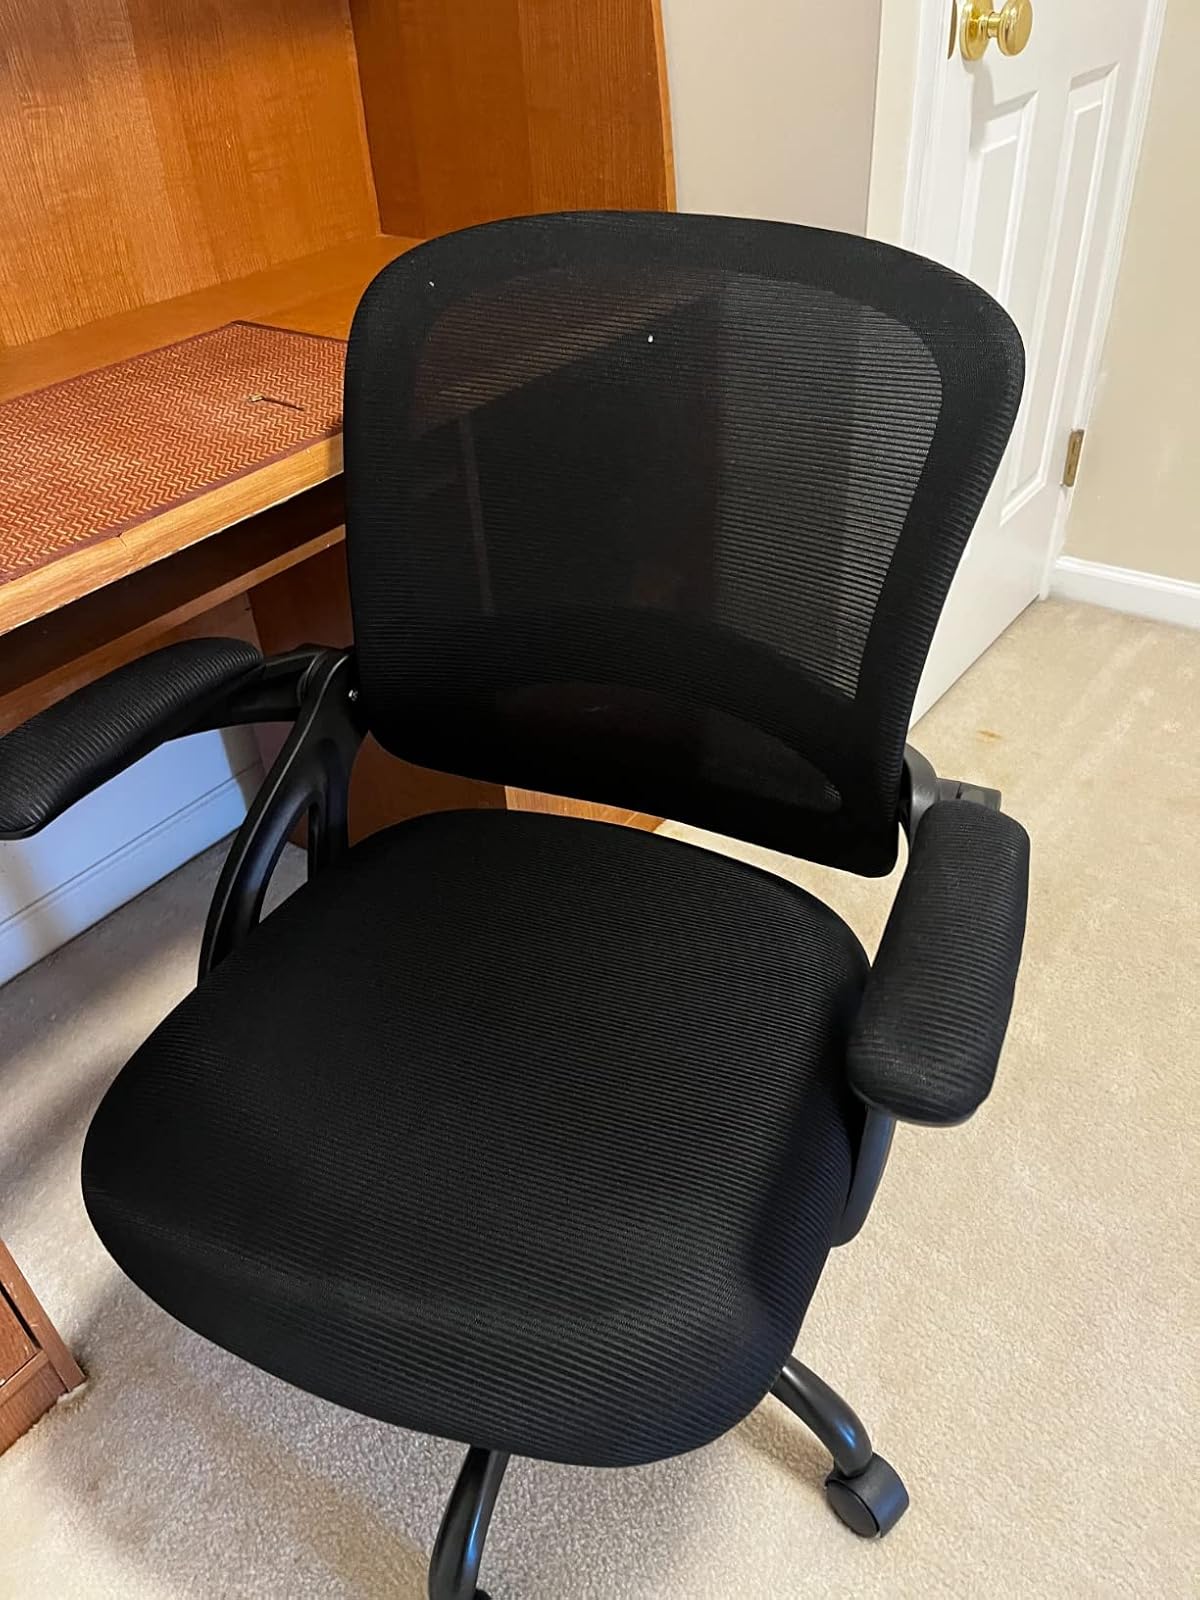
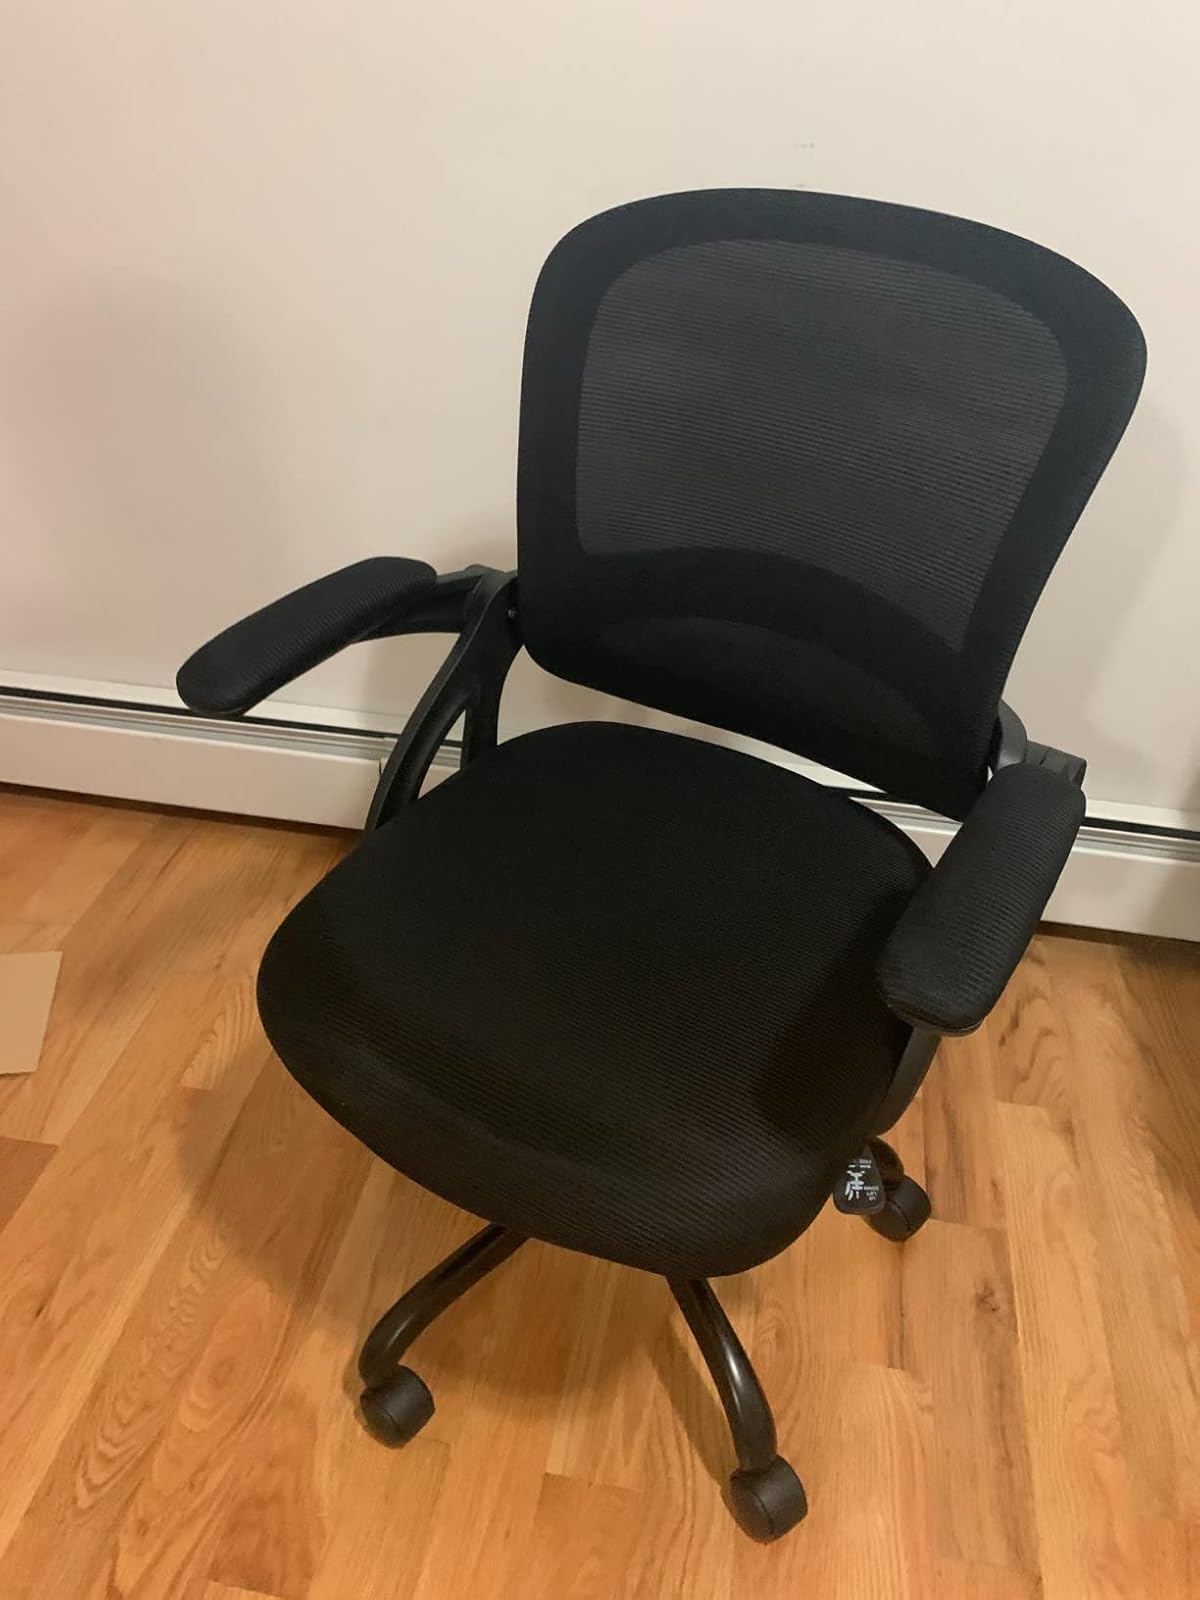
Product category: items_chair
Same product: yes